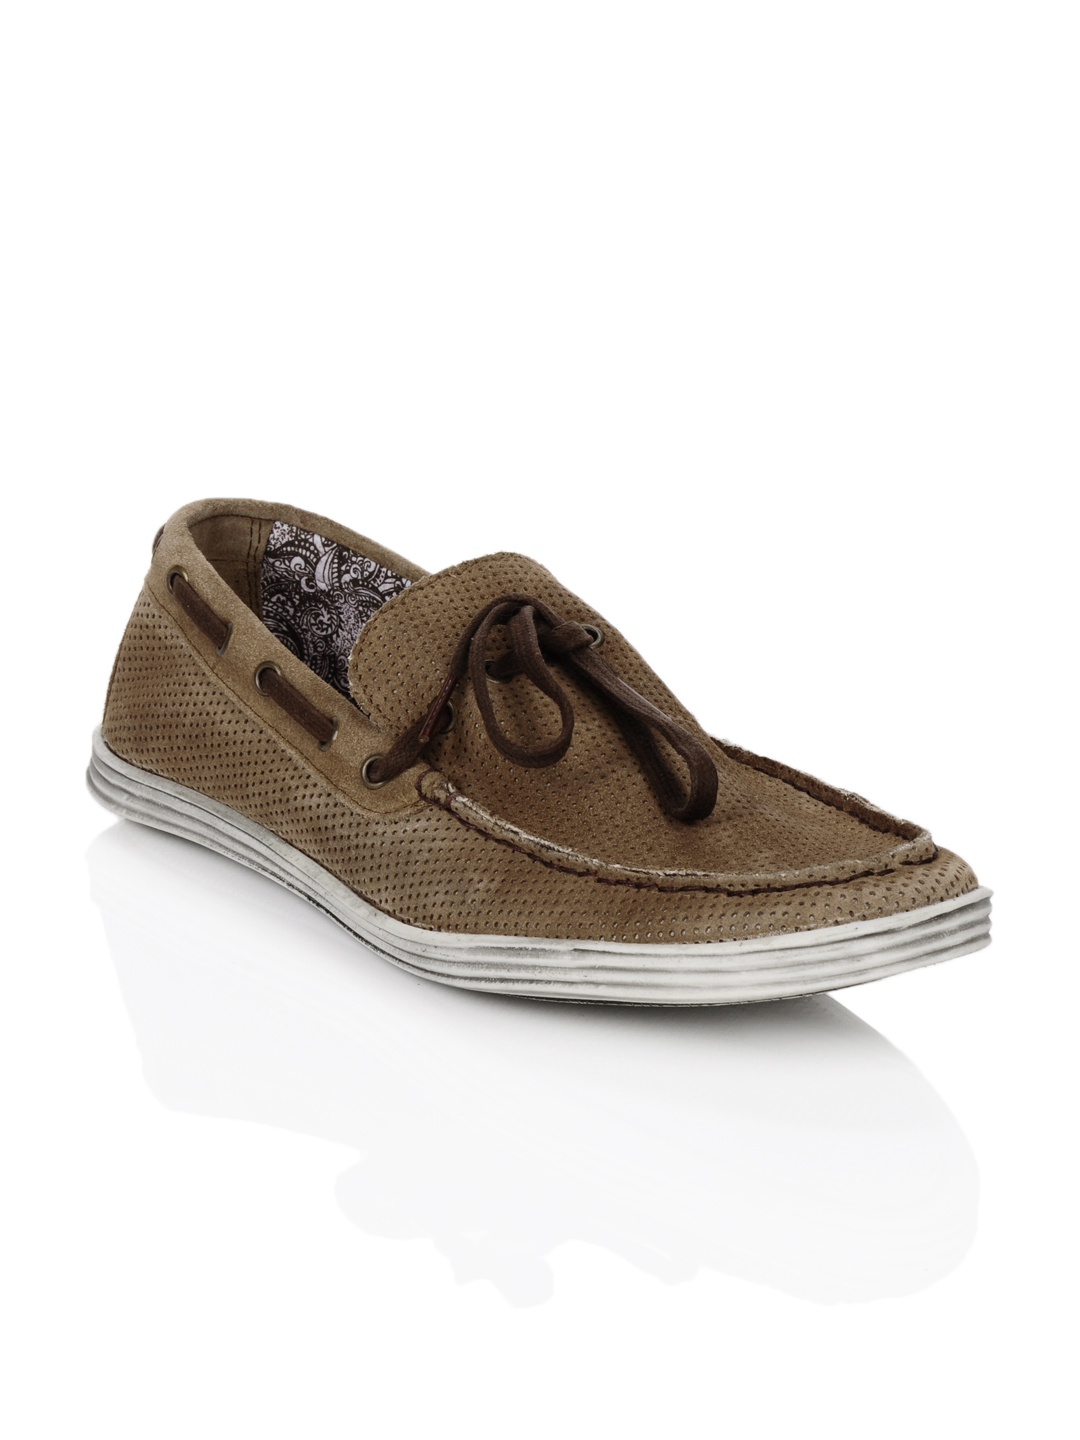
Franco Leone Men Brown Shoes
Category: Footwear / Shoes / Casual Shoes
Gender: Men
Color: Brown
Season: Summer 2013
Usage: Casual